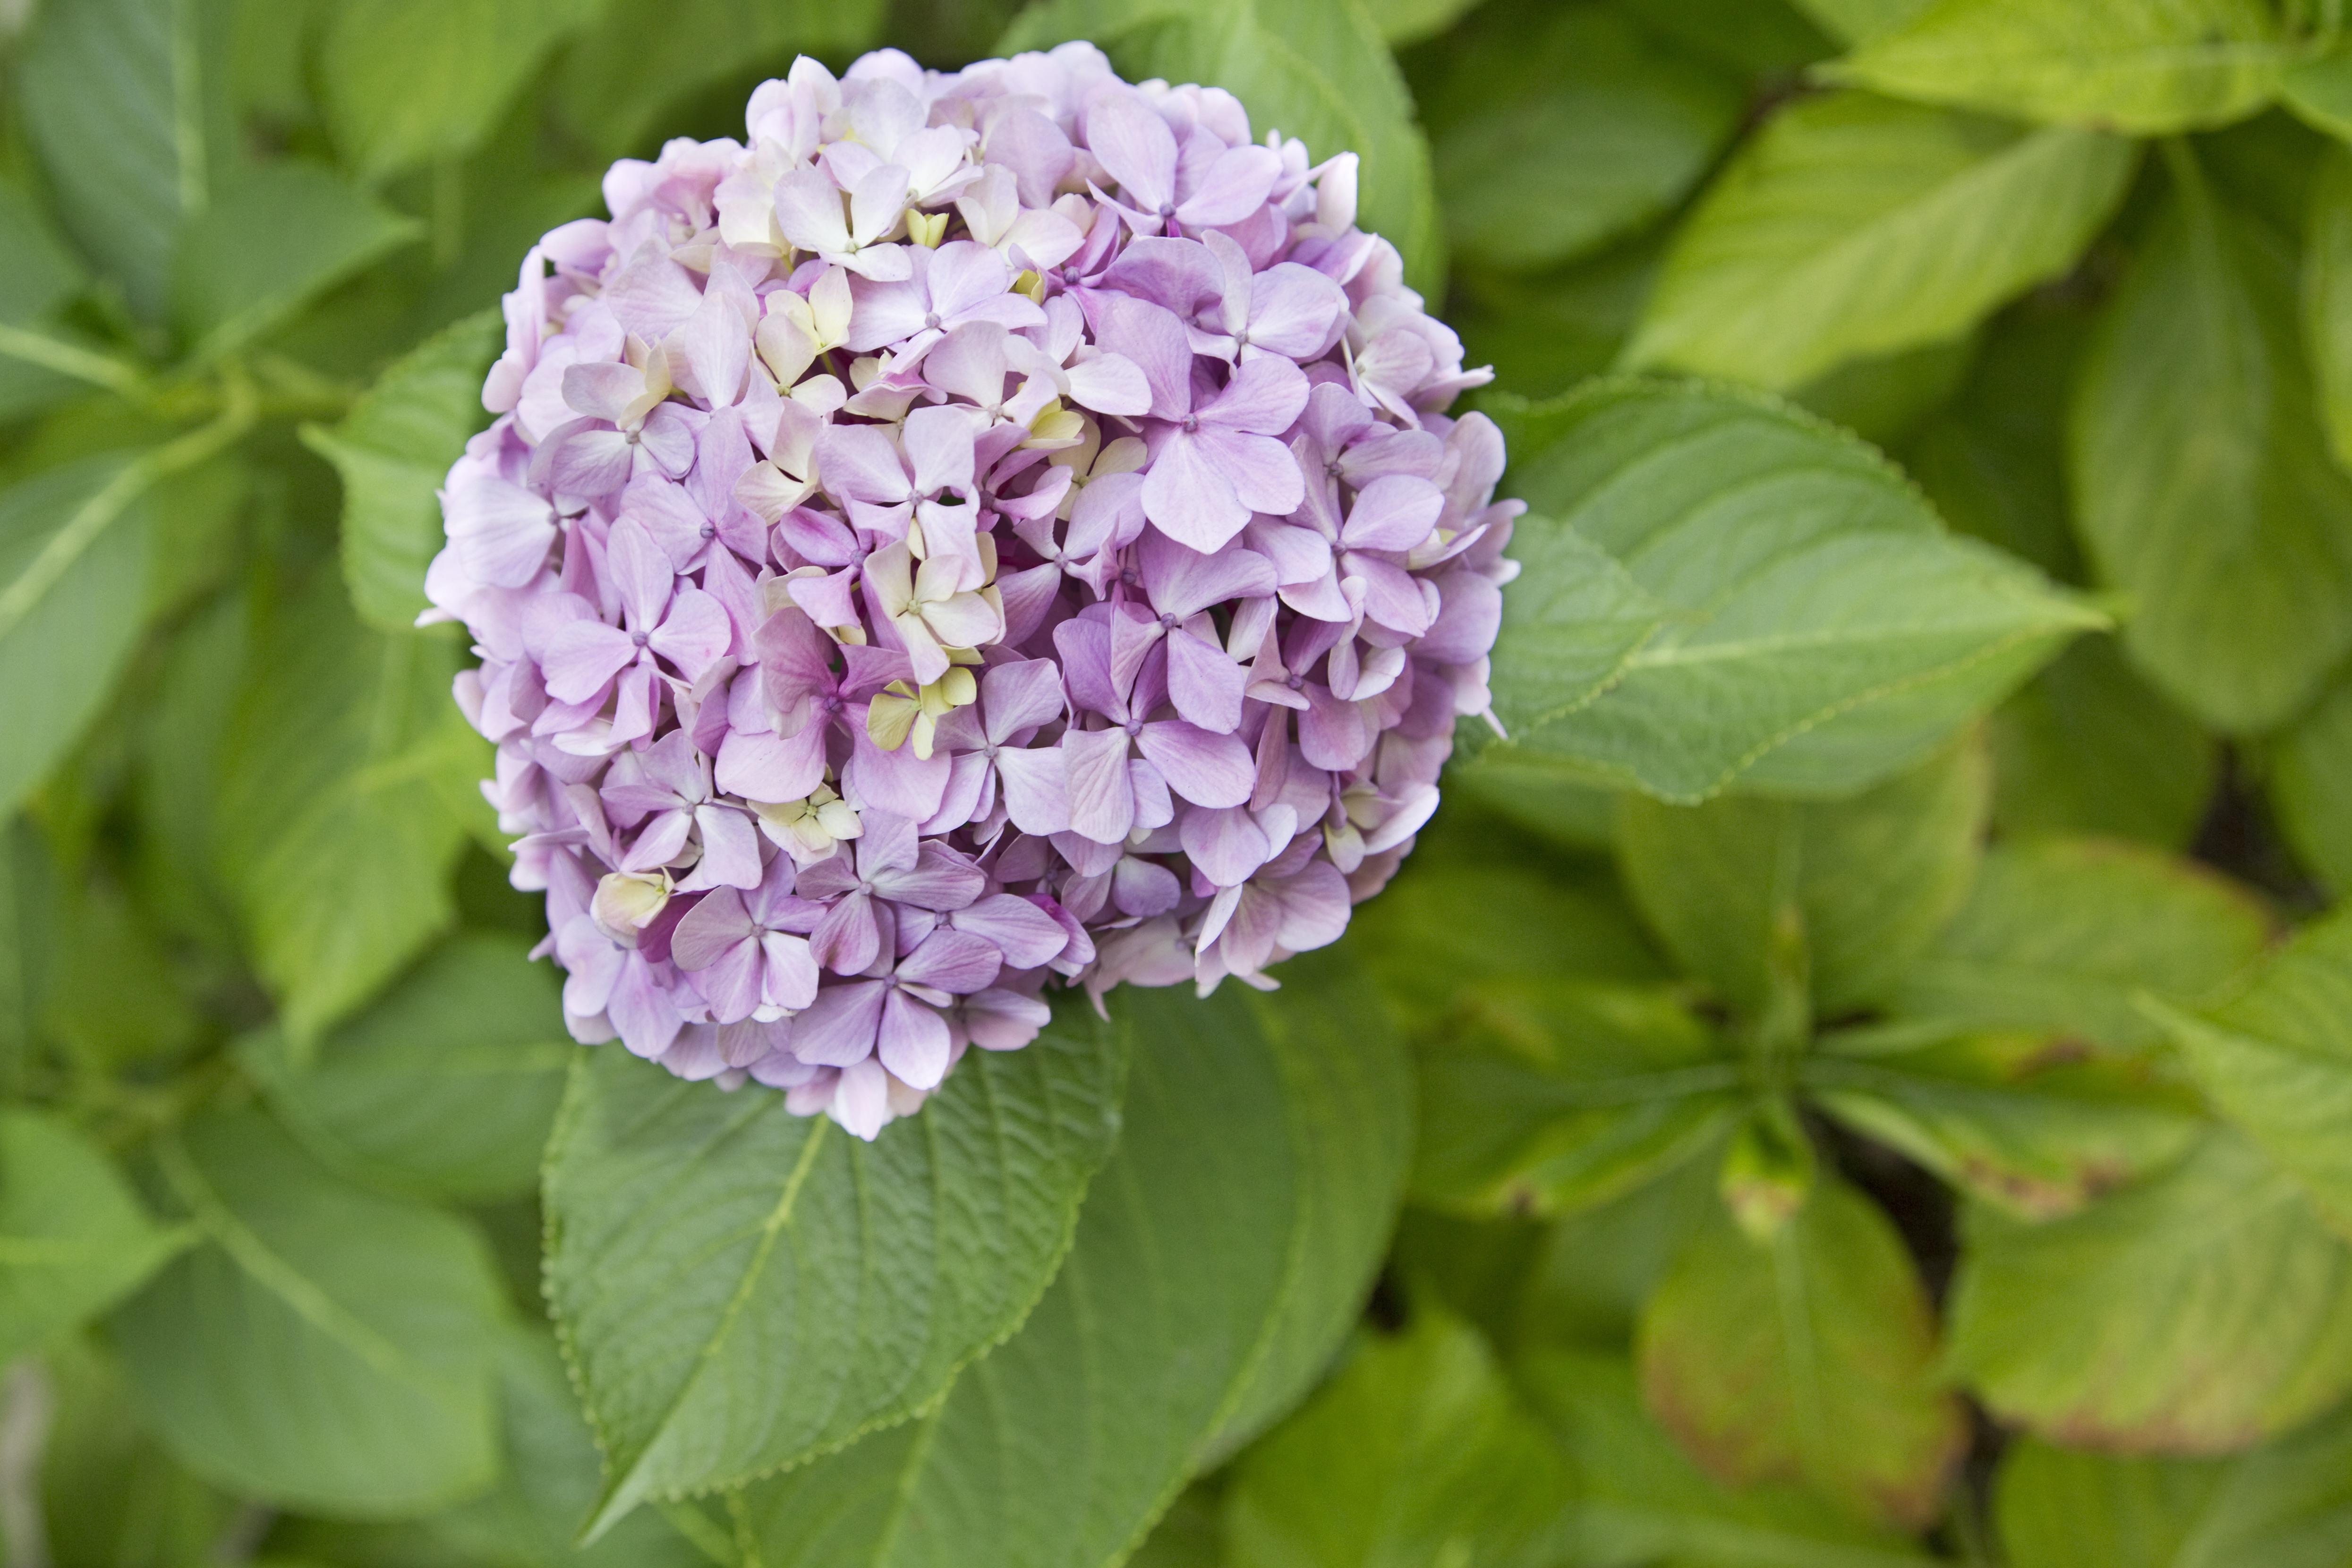
branch, blossom, plant, stem, leaf, flower, petal, bloom, floral, aroma, wild, bush, decoration, natural, fresh, botany, flora, hydrangea, botanical, life, freshness, wildflower, seasonal, elegant, soft, lilac, delicate, vibrant, bud, fragile, fragrant, elegance, blossoming, nectar, scented, fragrance, botanic, flowering plant, fragility, hydrangeaceae, cornales, annual plant, land plant, hydrangea serrata